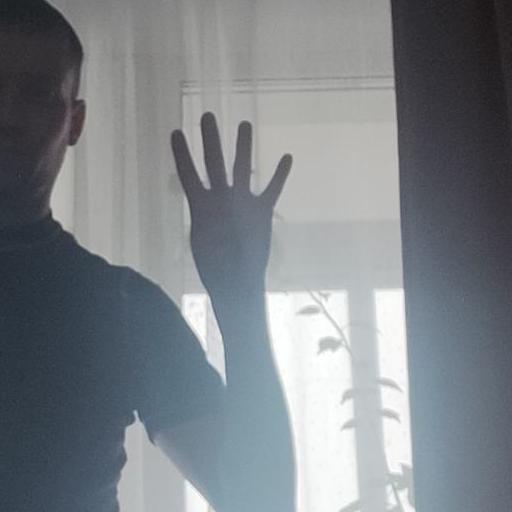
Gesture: four